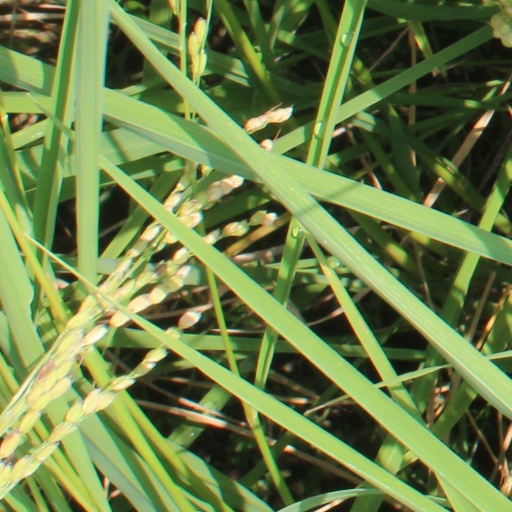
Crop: rice